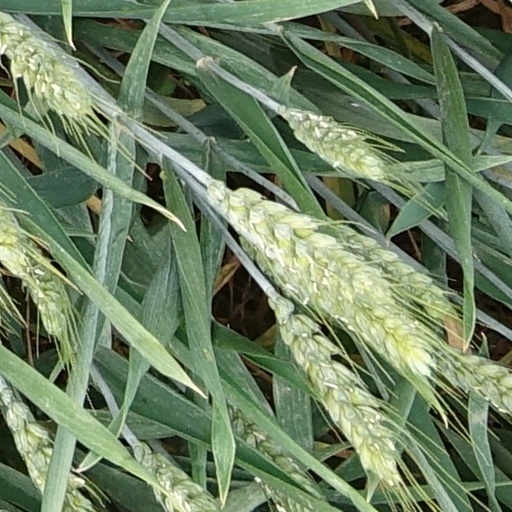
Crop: wheat